History of cannabis in Italy

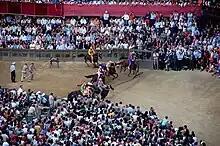
The start of the "Palio di Siena", with the release of the "canape" by the "mossiere" after the "rincorsa" (yellow jockey) entered the starting area.

Although only limited information is available on the cultivation of industrial cannabis in the Italian peninsula before 1000 A.D., historical-ecclesiastical accounts from the Early Middle Ages reported that a Roman community of artisans involved in the processing of hemp established workshops and dwellings around the late 6th – early 7th century A.D., in and around the remains of the Basilica Julia, in the Roman Forum. The trade of these "canapari" mainly consisted in the production of hemp twines and ropes, as well as possibly wickers, sacks, and rough textiles; and the spiritual life of the community centered around the small church of "Santa Maria in Cannapara", which derived its name from said activities and was also located among the porticoes of the Basilica, until its demolition in the 16th century.